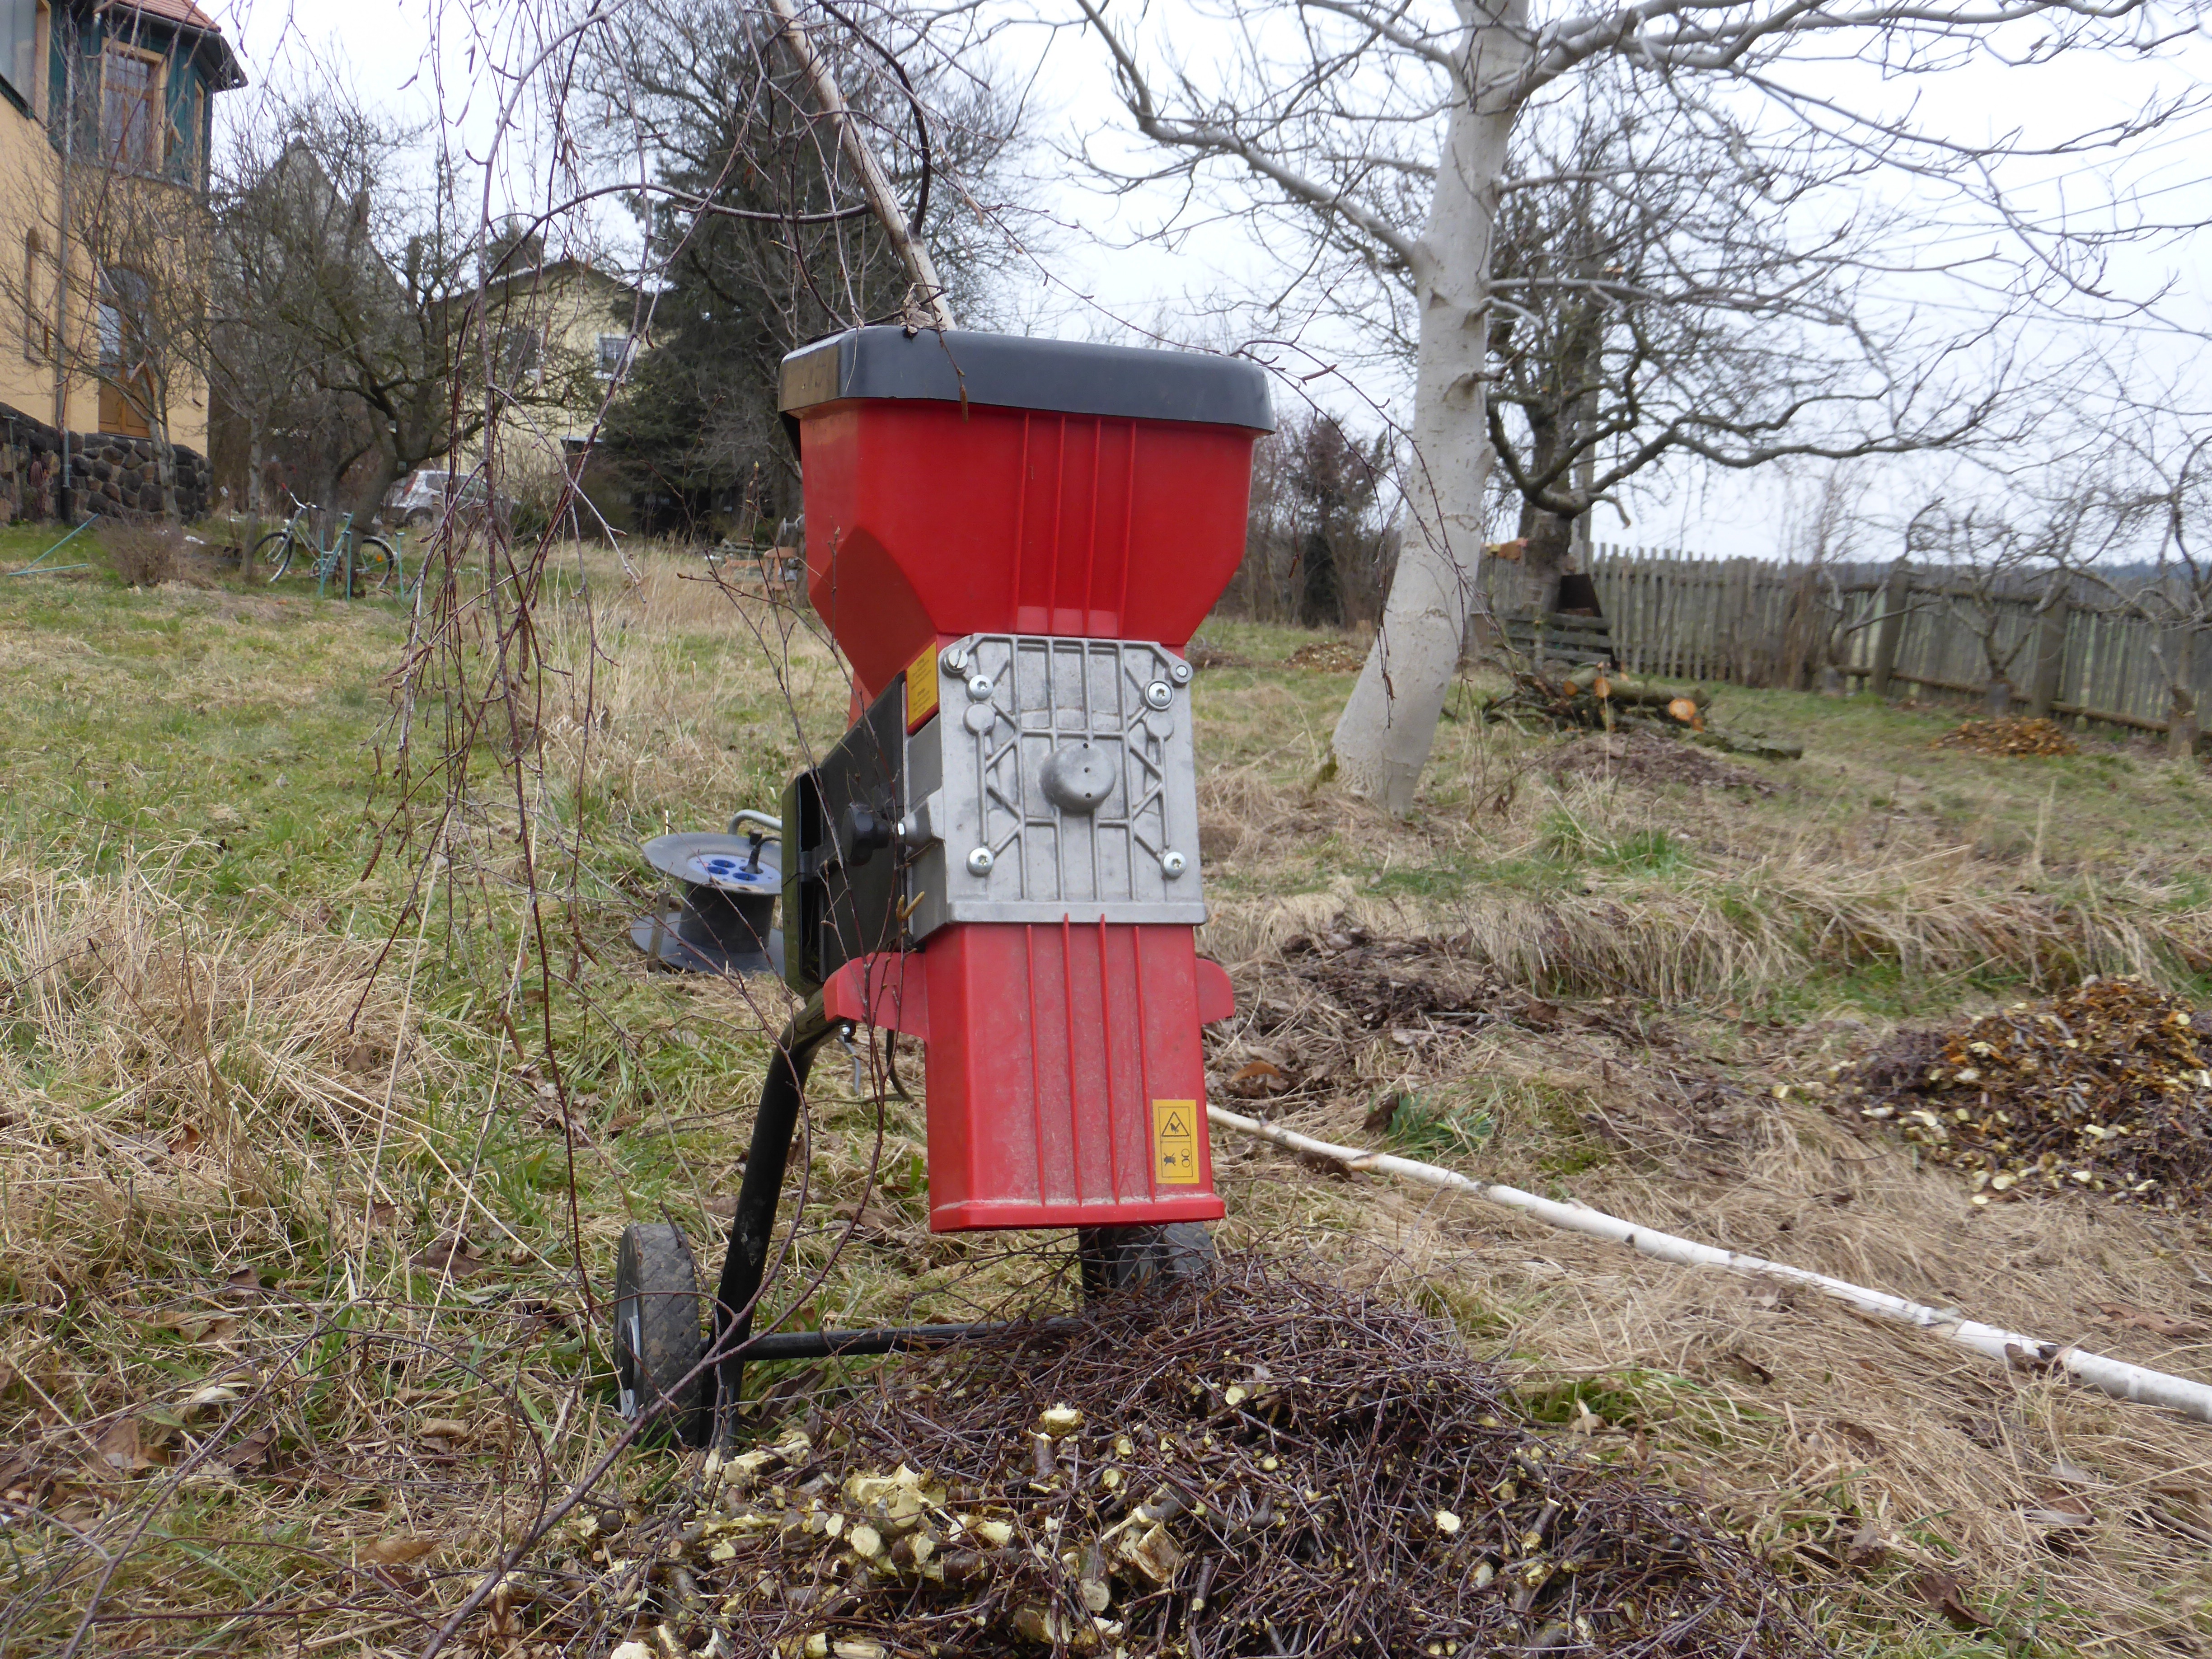
tree, grass, plant, trail, vehicle, soil, garden, garbage, yard, mulch, humus, chop, environmental protection, bio waste, public utility